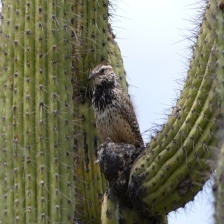
Species: CACTUS WREN
Scientific name: CAMPYLORHYNCHUS BRUNNEICAPILLUS